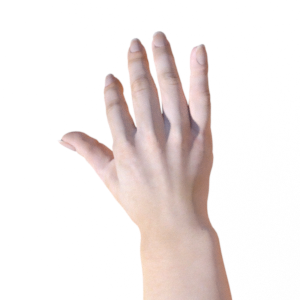
Label: paper